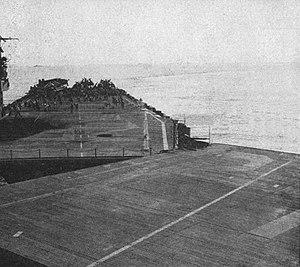
L'USS Suwannee est un porte-avions d'escorte de classe Sangamon construit pour l'United States Navy durant la Seconde Guerre mondiale. Entré en service en tant que pétrolier sous le nom de SS Markay en 1939, il est reconverti en porte-avions en 1942 et sert en Atlantique puis dans le Pacifique, avant d'être mis en réserve à la fin de la guerre. Il est vendu pour démolition en 1959.